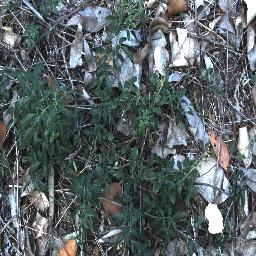
Label: negative